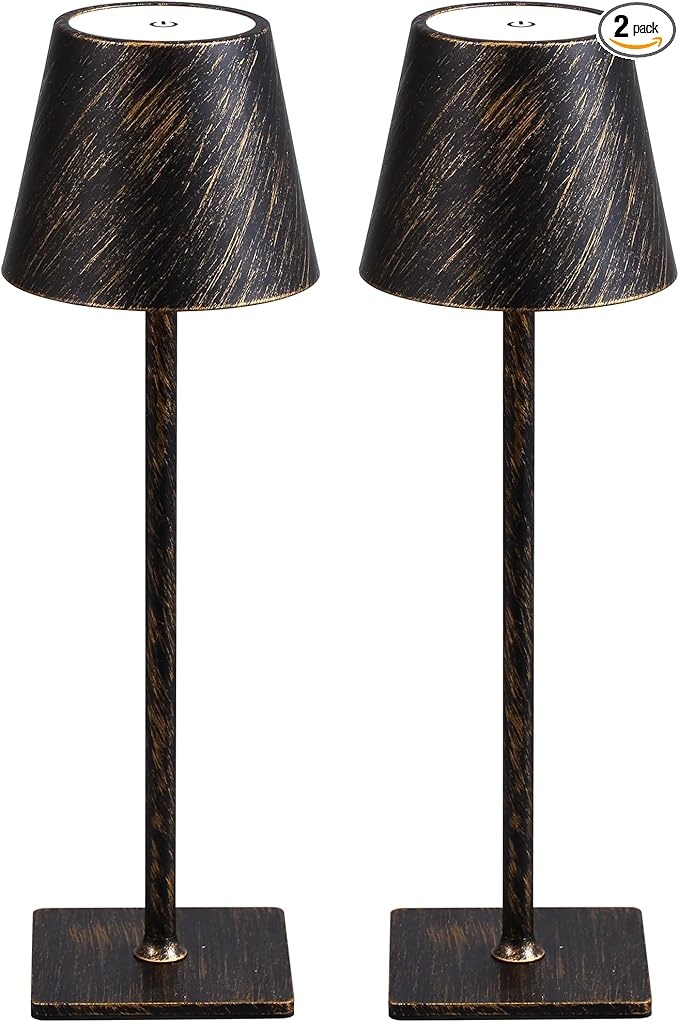
KDG 2 Pack Cordless Table Lamp,Portable LED Desk Lamp, 5000mAh Battery Operated, 3 Color Stepless Dimming Up, for Restaurant/Bedroom/Bars/Outdoor Party/Camping/Coffee Shop Night Light(Vintage)
Brand: KDG
About This 【Cordless Portable Design】 Built-in 5000mAh rechargeable battery, you can use the light while charging. Can be used as an emergency light in case of power outage. Has passed the safety certification. Cordless design, moderate size, you can place the light anywhere without taking up visual space, simple and fashionable design makes your home more tasteful. 【Battery Powered Desk Lamp】 Charging time is 4-5 hours using USB Type-C, with a range of 8-40 hours depending on the brightness selected. When not in use for a long time, the battery will go into a dormant state and requires several charging cycles to stimulate battery activity. It should be used at room temperature, low temperature will affect the performance of the battery and reduce the capacity and service life. 【3 Color Stepless Dimmable】 Color temperature: 3000K-6000K, white light, warm white light and warm light. Stepless dimming (5%-100%); Touch switch control, light touch to switch the light mode, long press to control the light brightness. Lightweight and portable, suitable for outdoor camping/family gatherings/dinner party lighting and other places to create a romantic atmosphere for you. 【Metal Table Lamp】Made of metal lamp body, after matte coating treatment, anti-scratch and anti-corrosion; of which the gold color using electroplating treatment, smooth and texture. Acrylic lampshade, good light transmission and not blinding. Home decor lamp. The base contains non-slip pads to prevent accidental tipping. 【After-sale Service】We provide 180 days free replacement service, we hope you can get the best shopping experience. If your table lamp has any defects or stops working during this period, we will help you troubleshoot or send you a new product. Overview Finish Type : Coated Base Material : Metal Product Dimensions : 4.5"D x 4.5"W x 14.2"H Lamp Type : Table lamp, Desk lamp Shade Color : Vintage Black Brush Gold
Category: Home & Garden > Lighting > Lamps > Desk Lamps